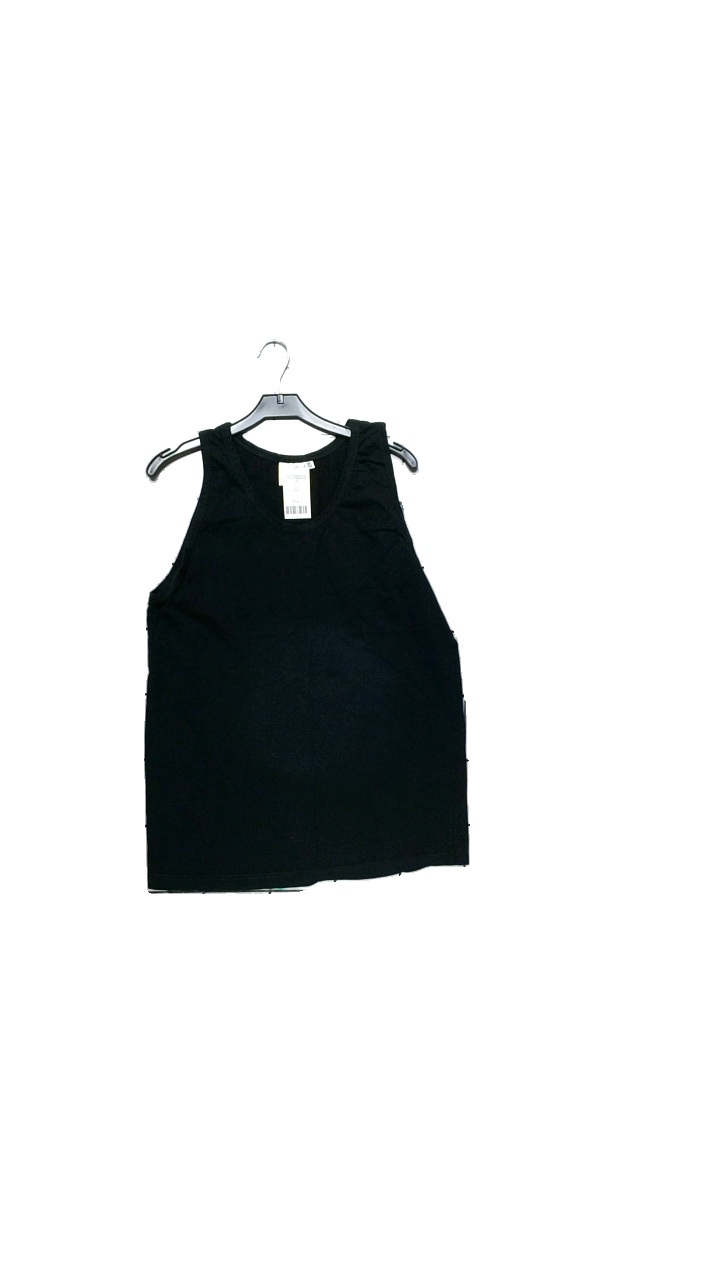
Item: Top (Ladies)
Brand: Asw
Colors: Blue
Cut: Regular
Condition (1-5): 3
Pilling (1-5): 3
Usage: Reuse
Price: <50